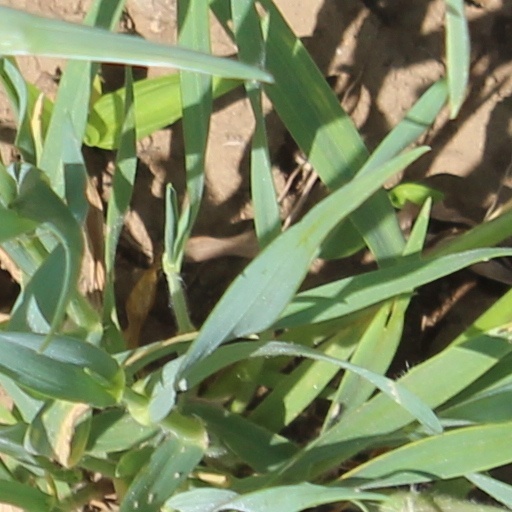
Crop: wheat